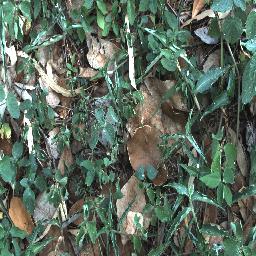
Label: negative